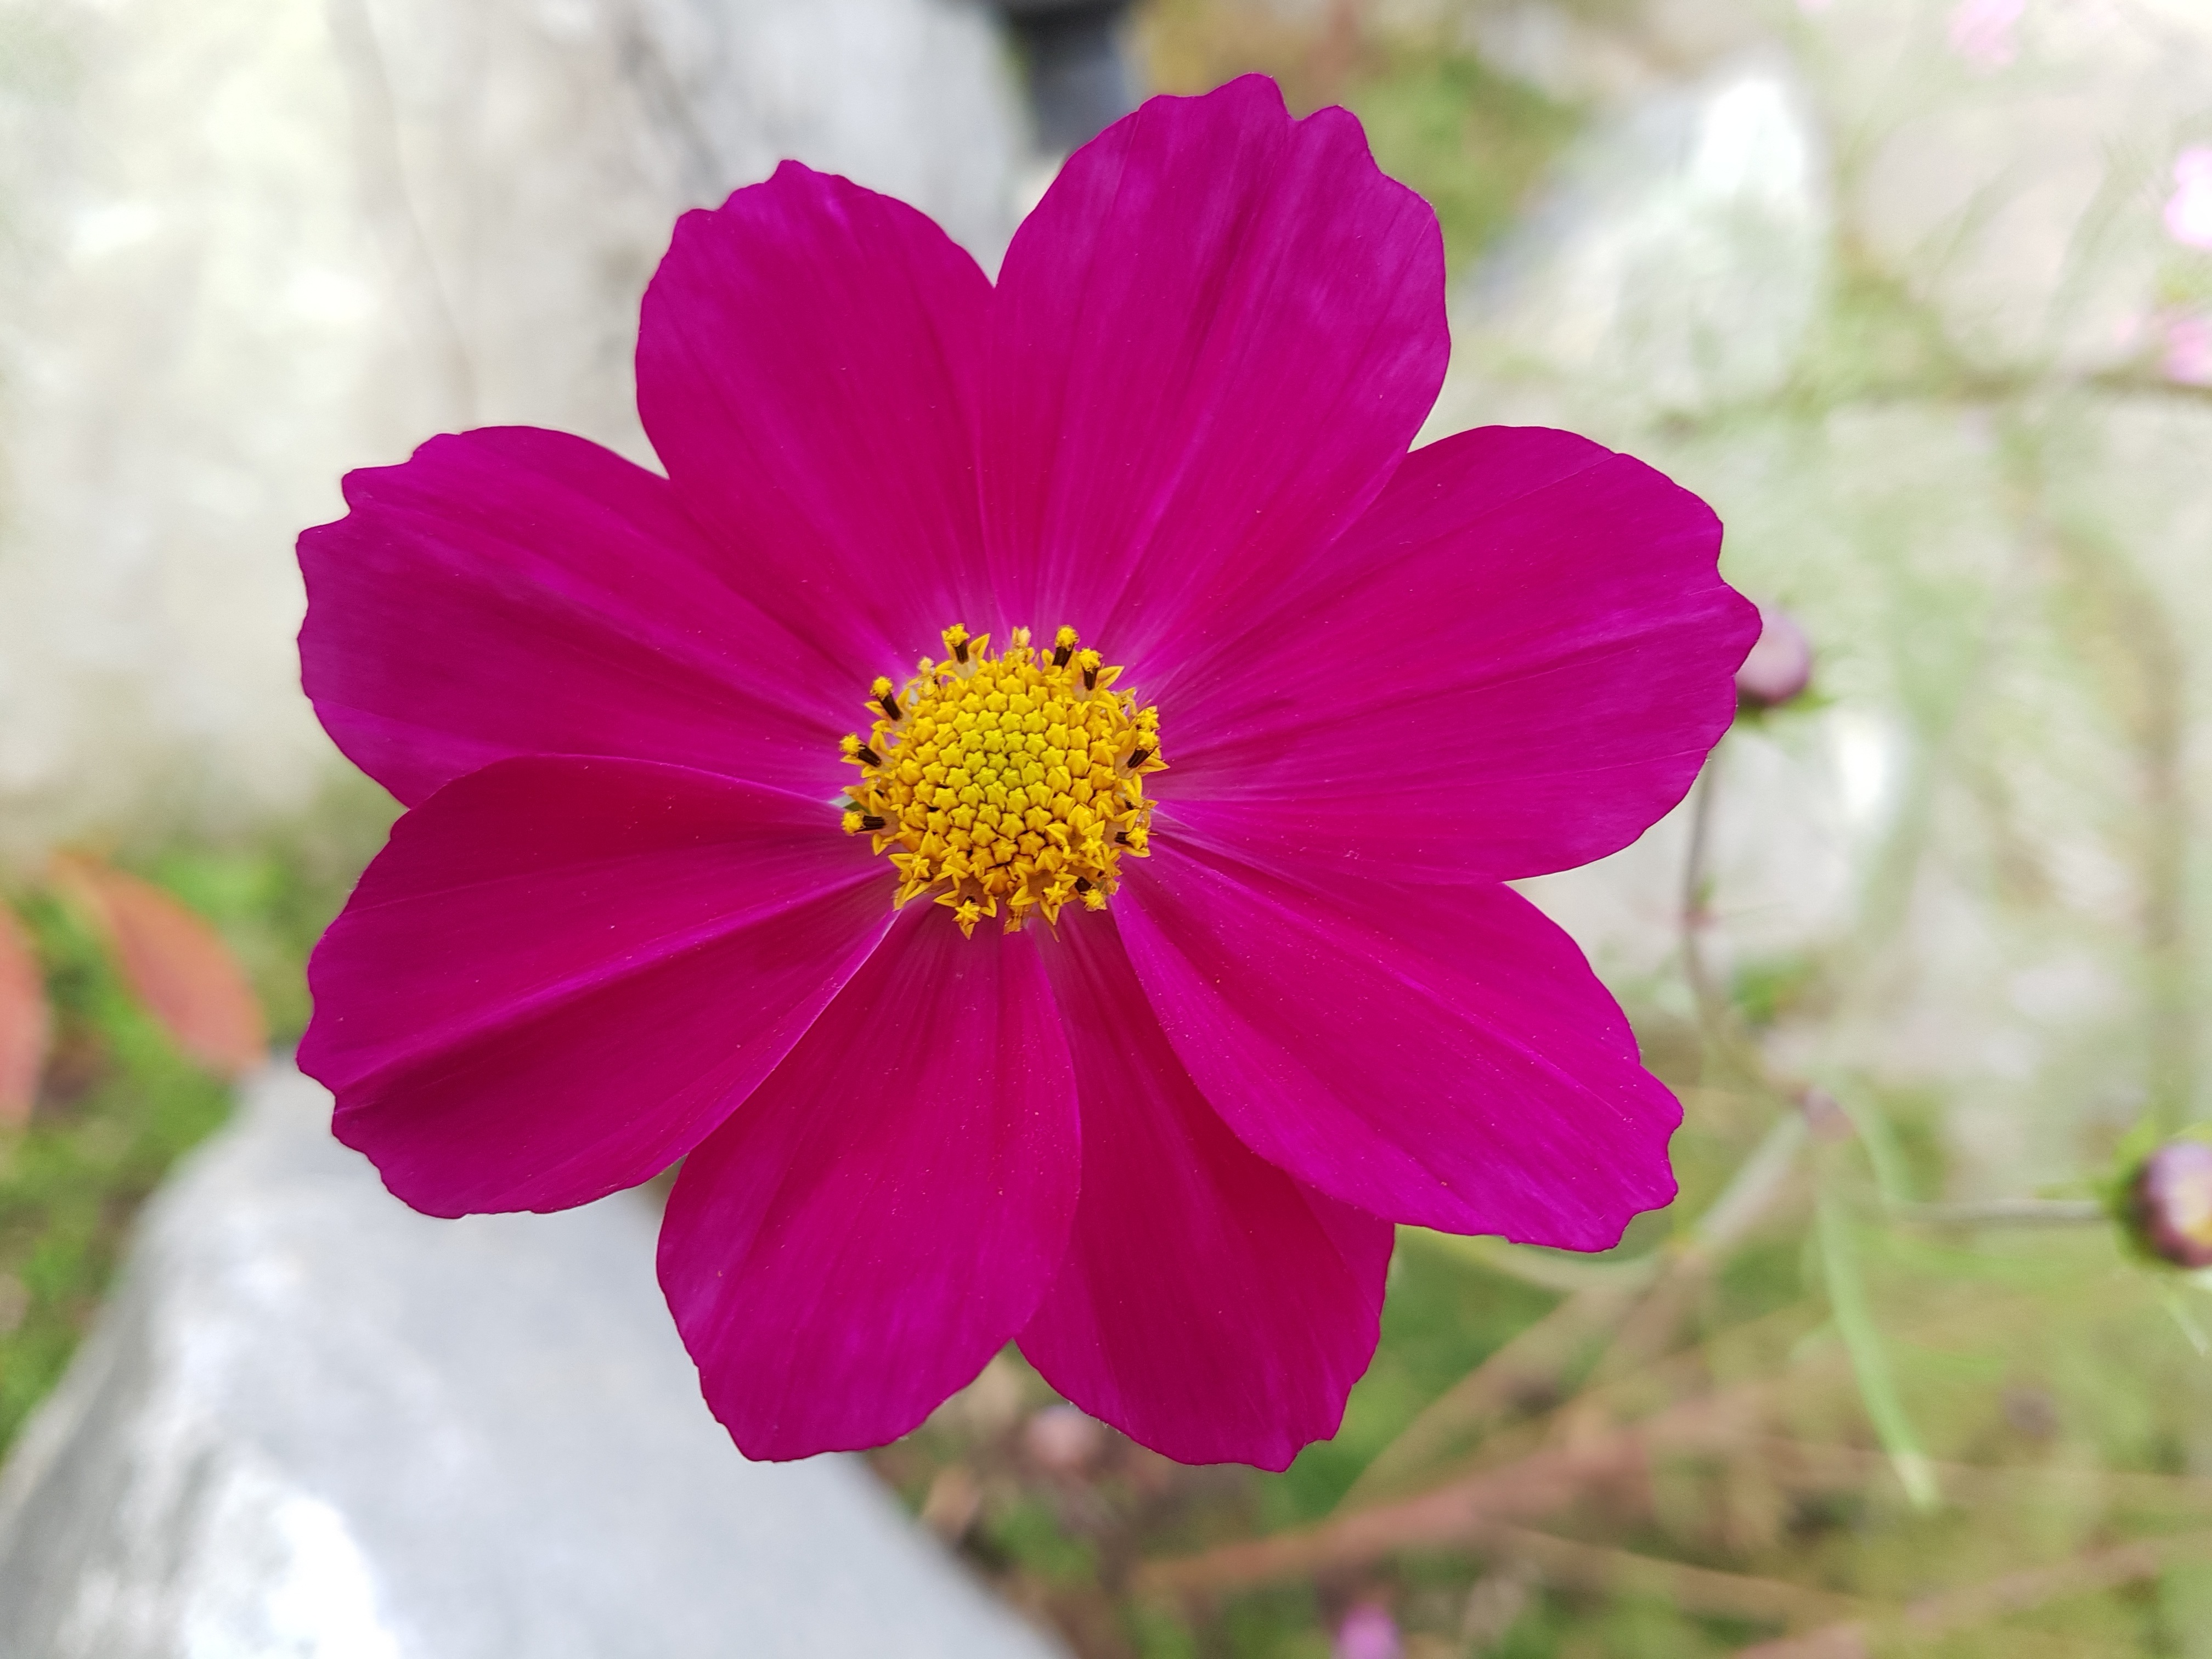
nature, blossom, plant, cosmos, flower, petal, autumn, flora, wildflower, flowers, close up, beauty, cluster, fall flowers, macro photography, free pictures, hwasaham, flowering plant, daisy family, annual plant, plant stem, land plant, garden cosmos